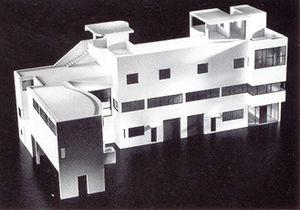
L'œuvre architecturale de Le Corbusier est un ensemble de dix-sept sites conçus au XXᵉ siècle par l'architecte franco-suisse Le Corbusier sur trois continents mais principalement en France.
Charles-Édouard Jeanneret-Gris, plus connu sous le pseudonyme Le Corbusier, est un architecte, urbaniste, décorateur, peintre, sculpteur et auteur suisse naturalisé français en 1930, né le 6 octobre 1887 à La Chaux-de-Fonds et mort le 27 août 1965 à Roquebrune-Cap-Martin.